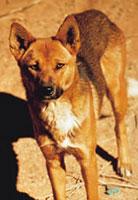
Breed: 217-n000079-dingo